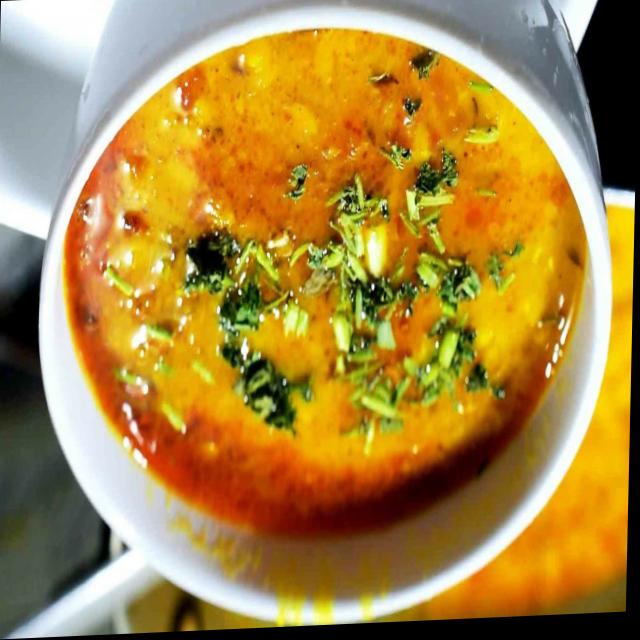
Dish: dal_makhani